Bothrops jararaca

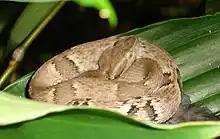
"Bothrops jararaca"

Mating takes place between April and May. Males mate with more than one female, and there are also fights between males for females. Females demonstrate secondary vitellogenesis. While ovulation and fertilization occur in the spring (October to December or January), the female gives birth from February to April, on average producing 10 to 14 offspring per season. Both sexes are believed to reach sexual maturity at two years of age.